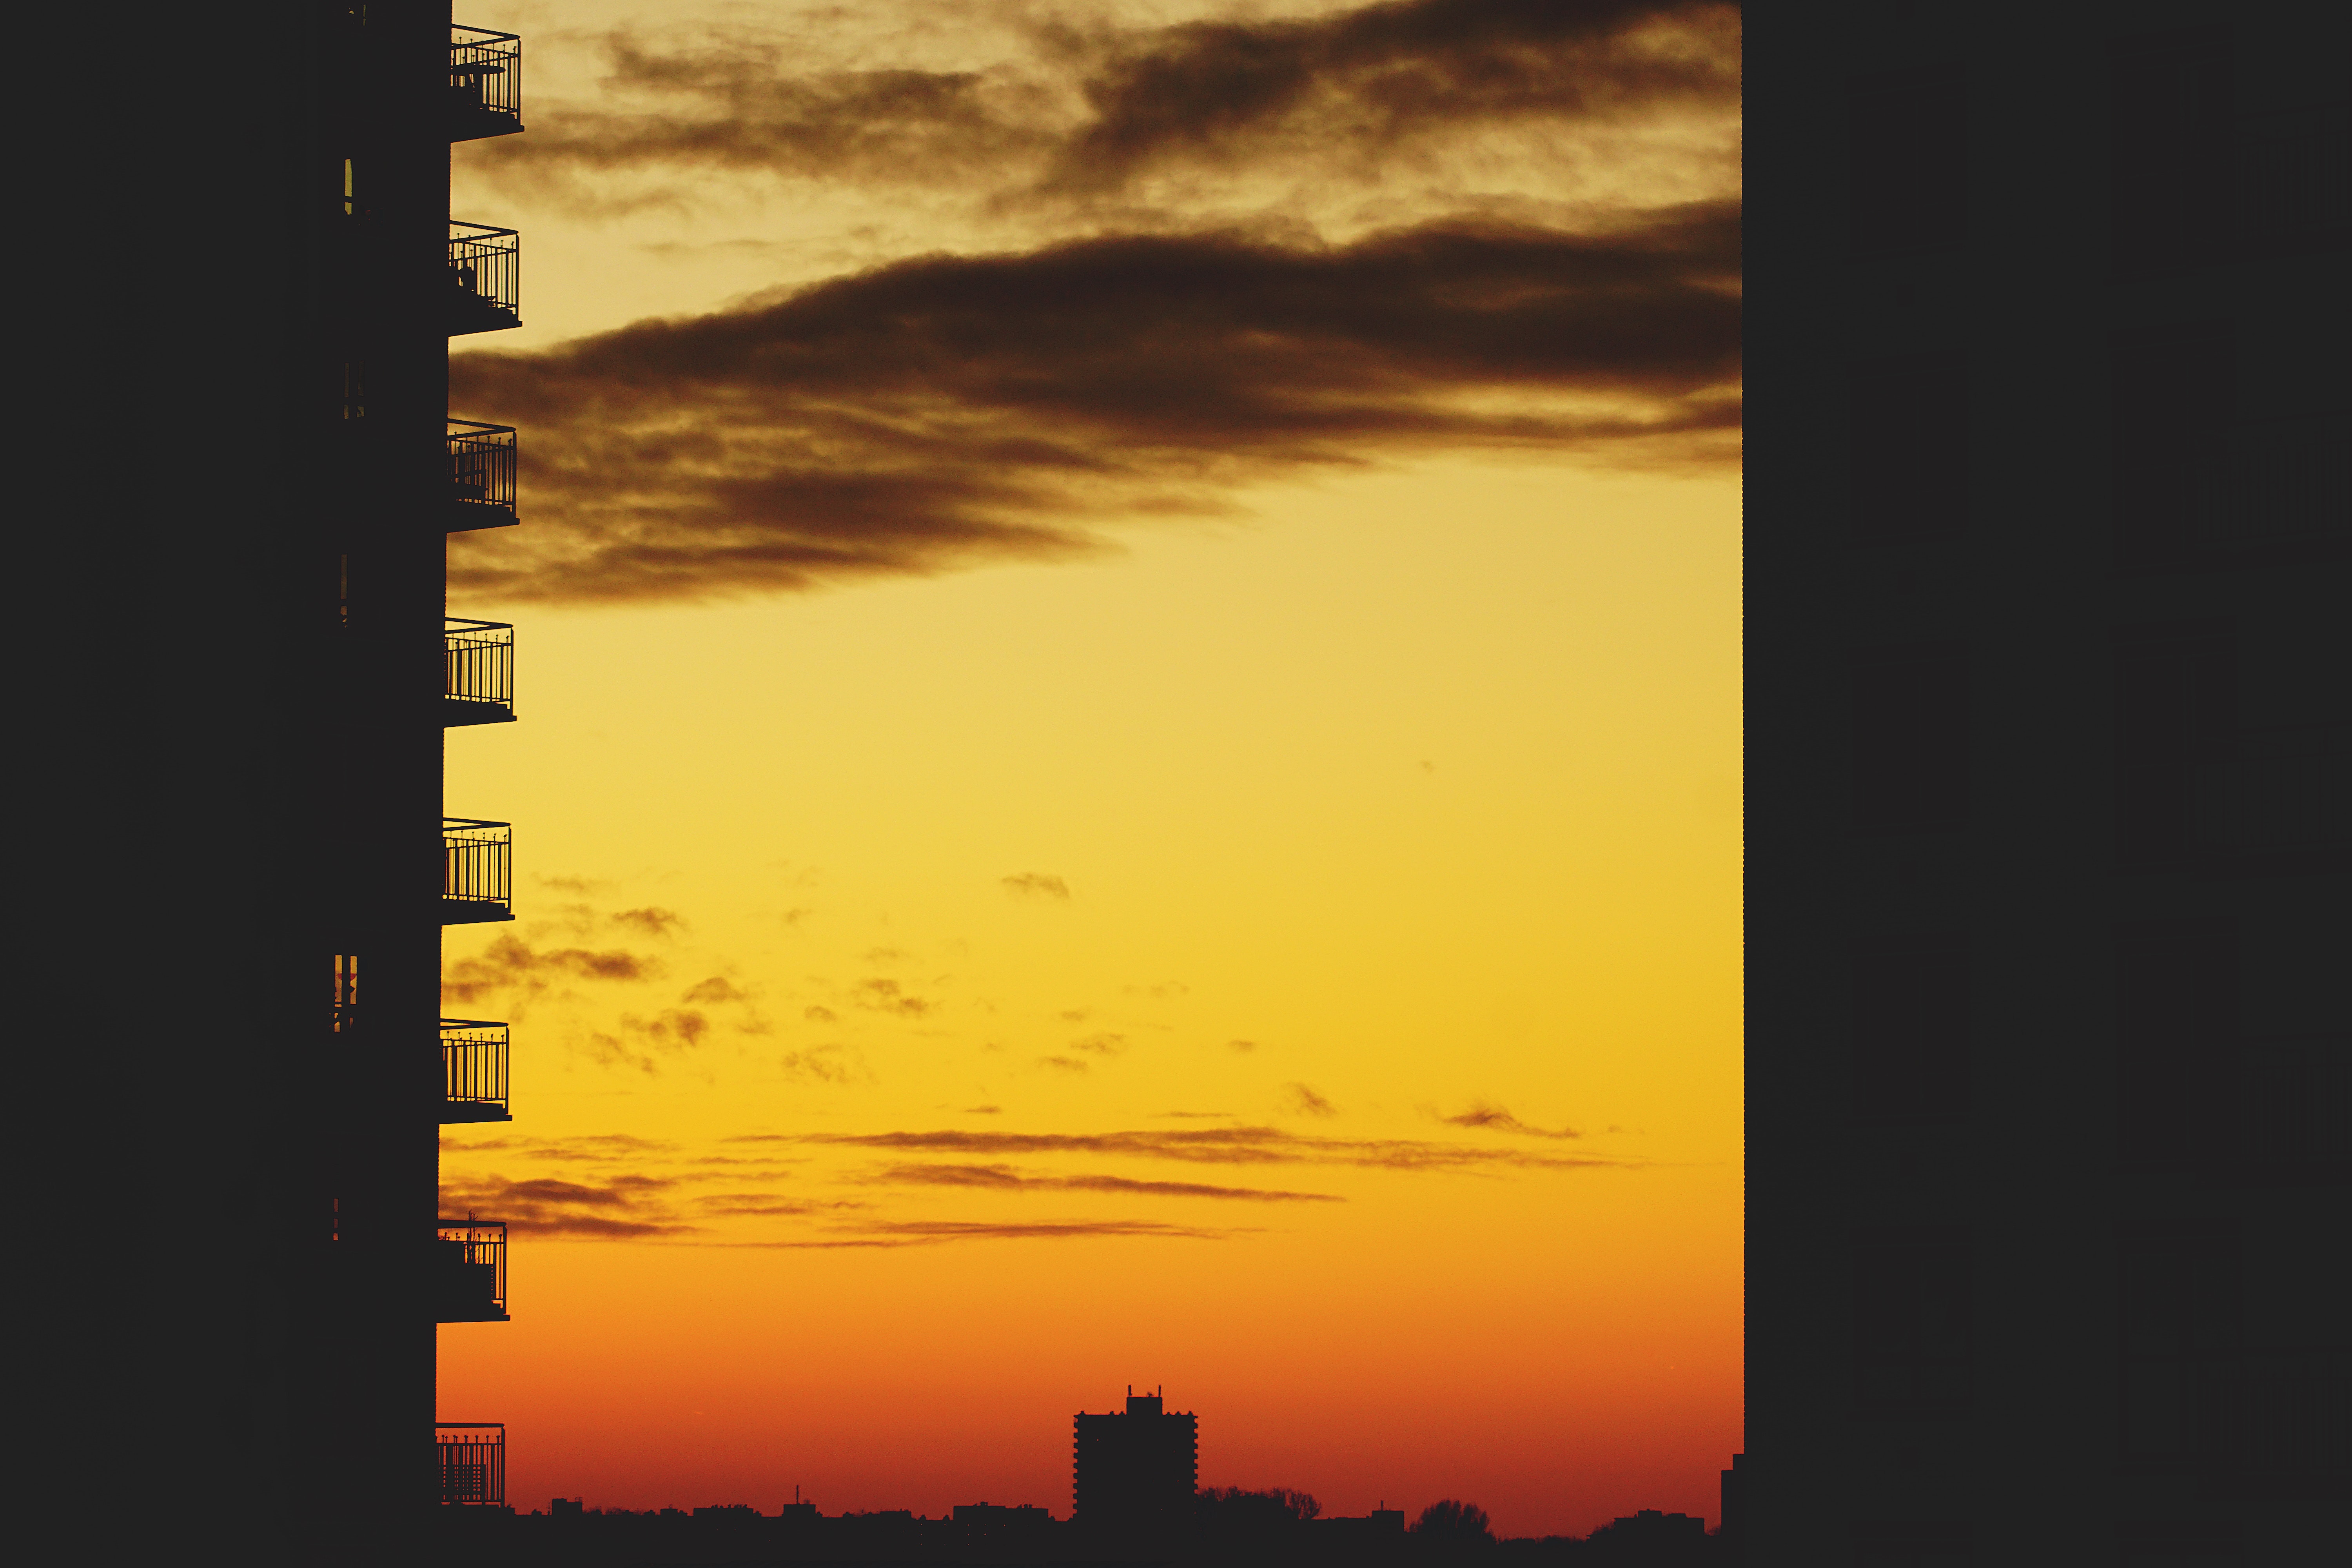
sky, afterglow, cloud, sunset, daytime, yellow, horizon, orange, atmosphere, evening, atmospheric phenomenon, morning, snapshot, sunrise, dusk, city, Tints and shades, heat, calm, red sky at morning, photography, sunlight, cumulus, stock photography, tower block, meteorological phenomenon, metropolis